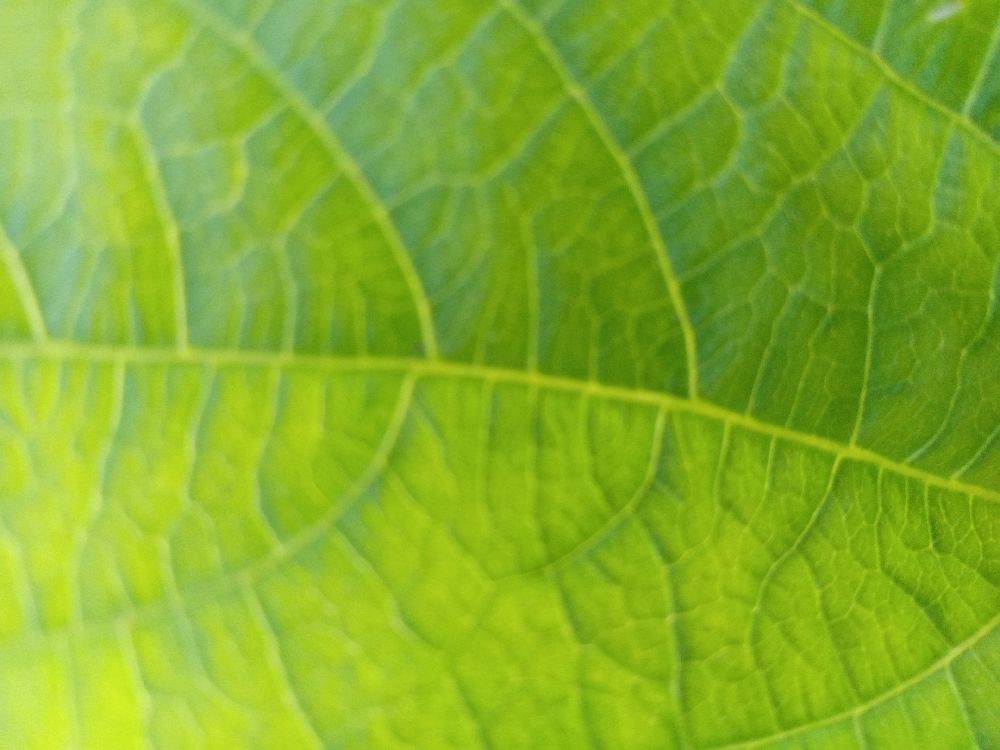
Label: healthy